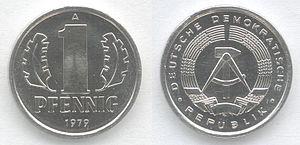
Le pfennig était une subdivision du Deutsche Mark et des monnaies allemandes antérieures.